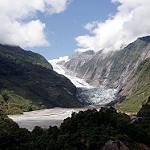
Label: glacier